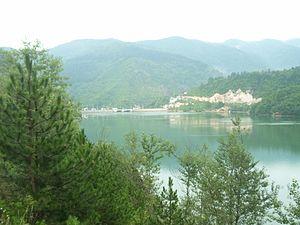
Le lac de Višegrad est un lac de retenue situé en Bosnie-Herzégovine, sur la rivière Drina. Il est situé dans la municipalité de Višegrad.